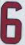
Number: 6